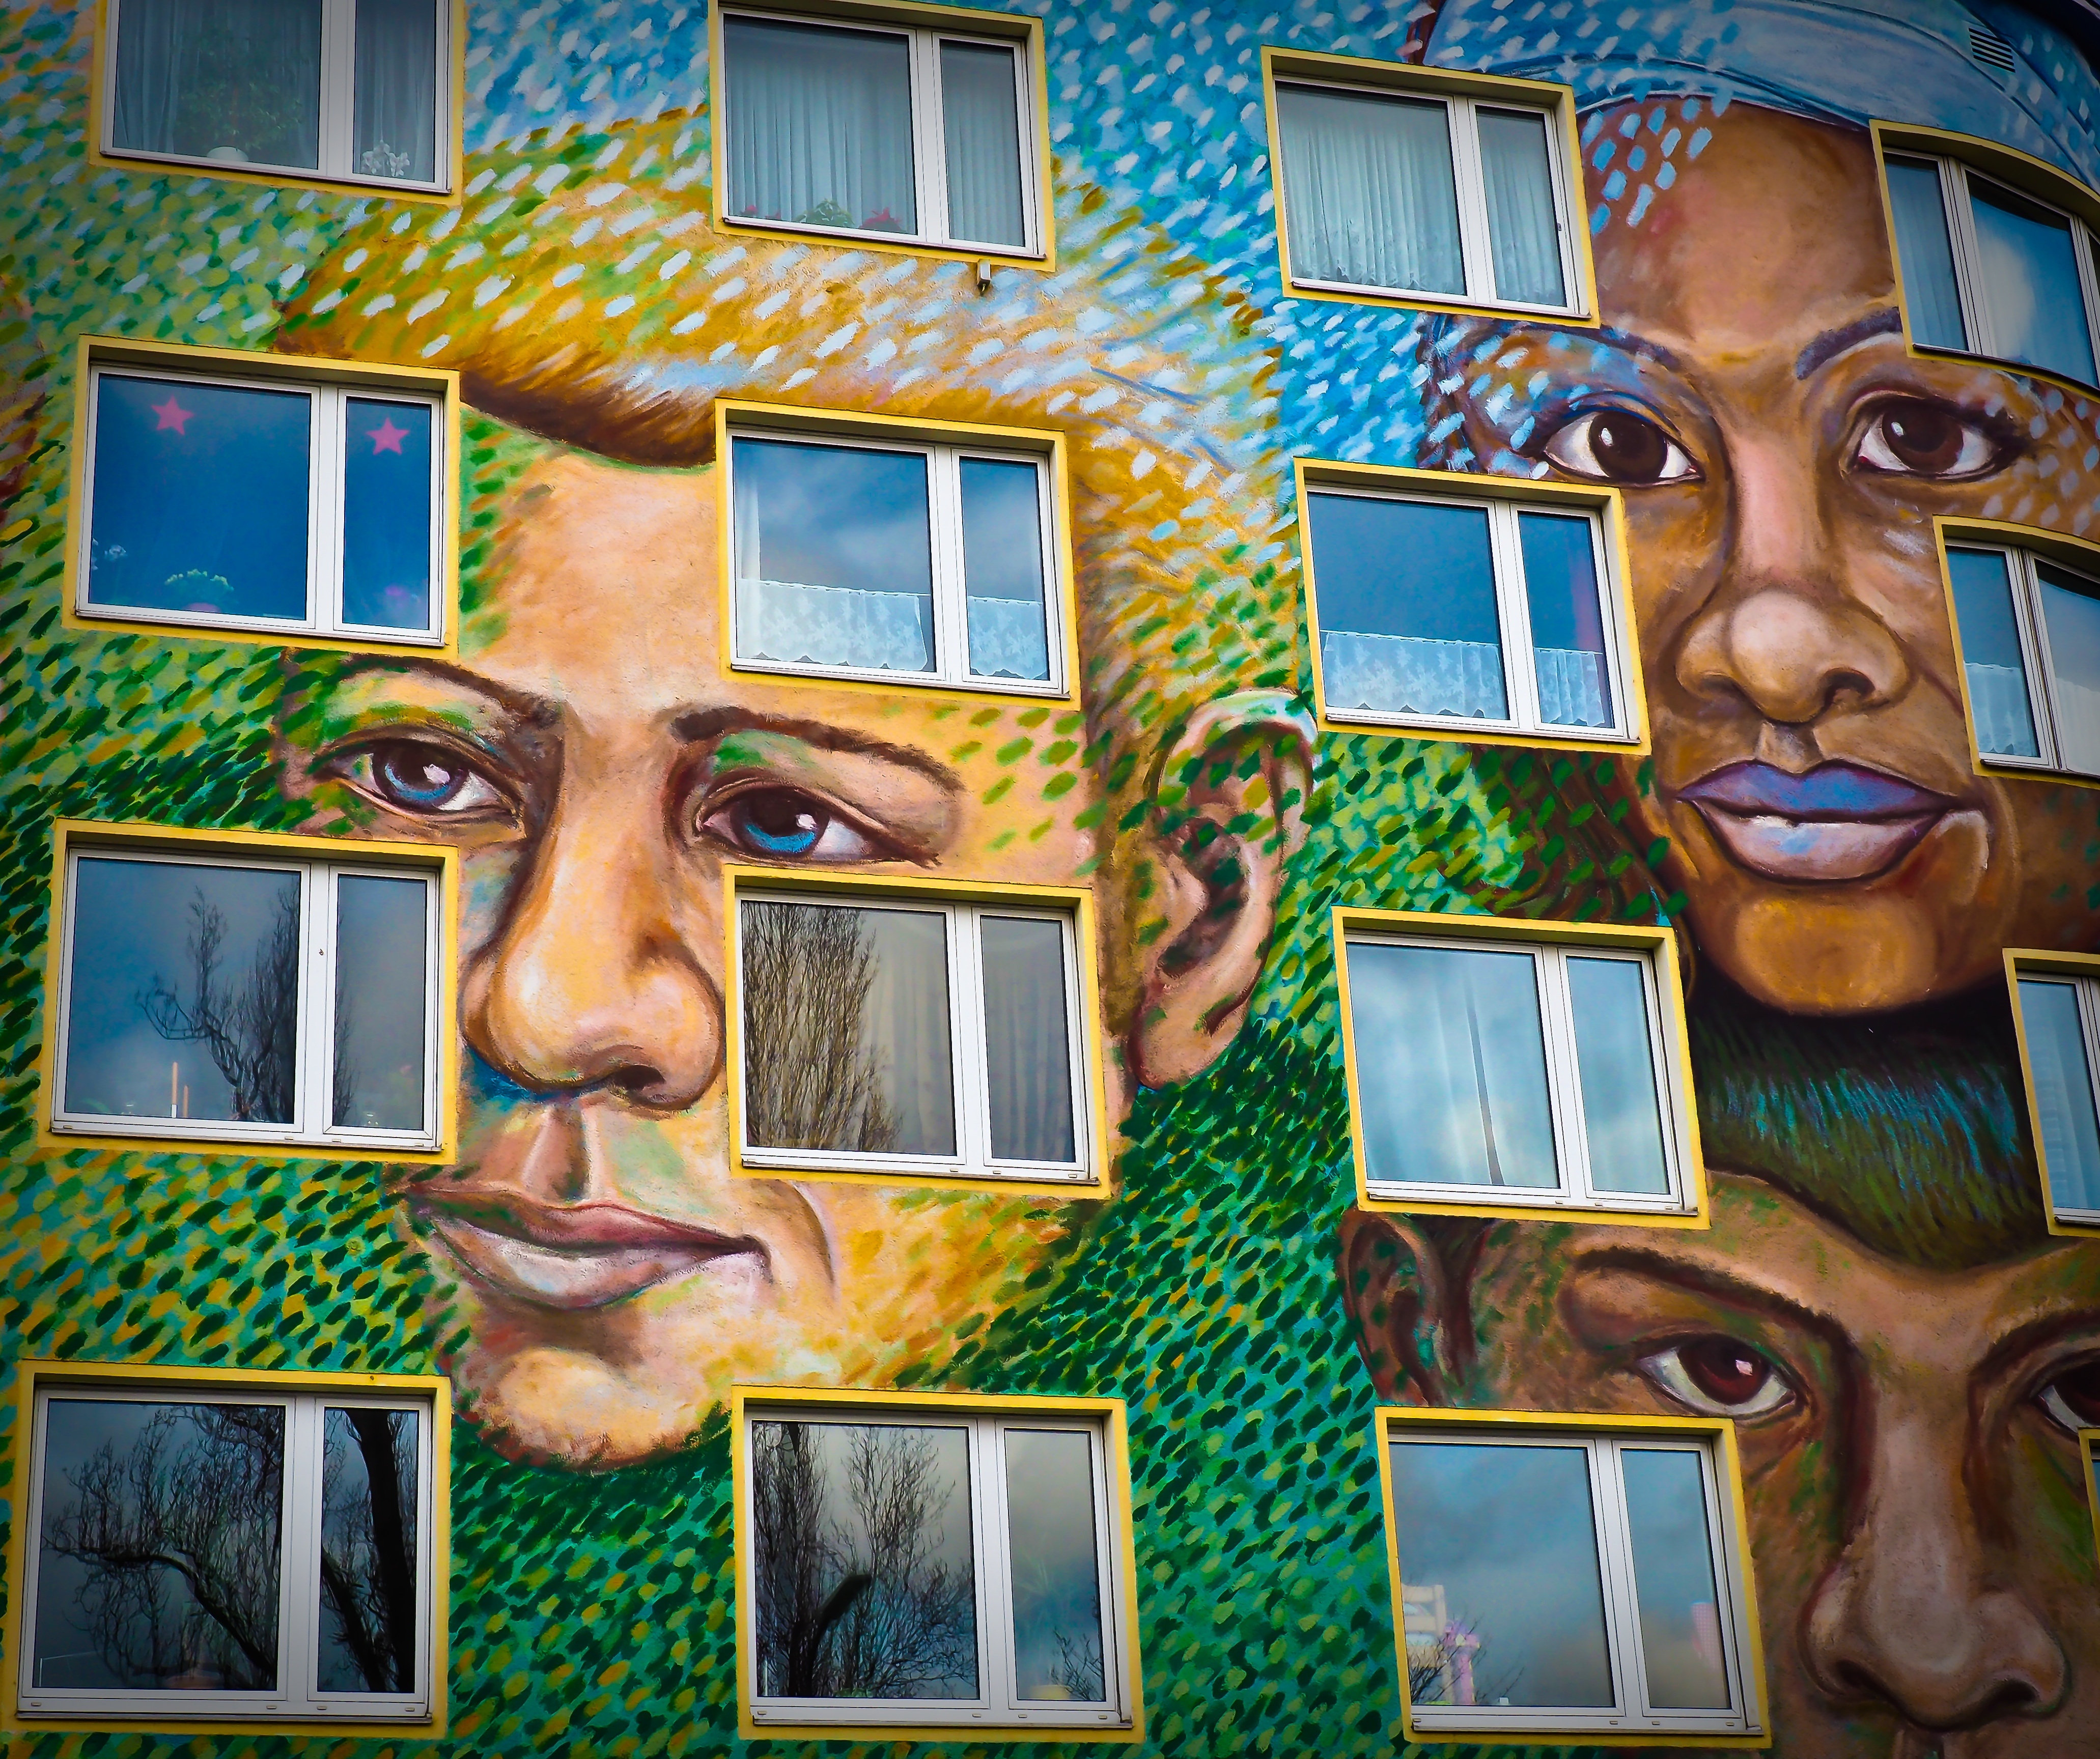
architecture, window, wall, color, facade, graffiti, painting, ornament, art, mural, screenshot, artfully, modern art, dusseldorf, art form, frescos